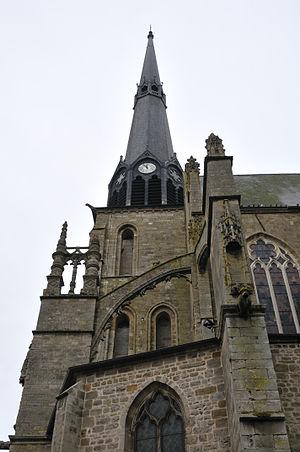
Église Saint-Salomon et Saint-Grégoire, Pithiviers, Loiret, France
Pithiviers est une commune française située dans le département du Loiret, en région Centre-Val de Loire.
L'histoire du Loiret, en tant qu'entité administrative, commence le 22 décembre 1789 par un décret de l'Assemblée constituante, qui entre en vigueur quelques mois plus tard, le 4 mars 1790. Il est constitué à partir d'une partie des anciennes provinces de l'Orléanais et du Berry. Mais l'histoire du territoire du département du Loiret est bien plus ancienne.
L'église Saint-Salomon-et-Saint-Grégoire est une église catholique située à Pithiviers, en France.